History of Manipur

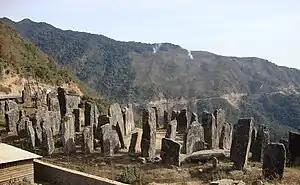
Prehistoric stone erections in the "Willong Khullen" village in northern Manipur, which slightly resembles the Stonehenge of England

Most scholars do not discuss a Paleolithic age in Manipur (and Northeast). However, Manjil Hazarika, in his 2017 survey of prehistory of Northeast India, rejects that there exists any plausible ground to deny presence of Paleolithic culture in Manipur.